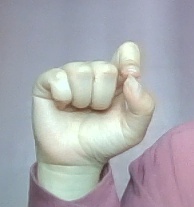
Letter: fa